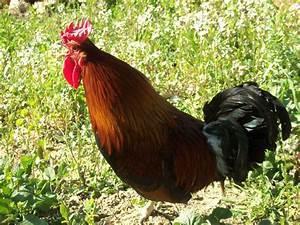
chicken